Speed Sisters

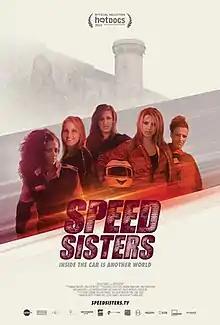
Film poster

Speed Sisters is a 2015 documentary film by Amber Fares that follows the all-female Palestinian racing team the Speed Sisters and explores the social issues surrounding their career. It was pitched at the 2011 MeetMarket part of Sheffield Doc/Fest.